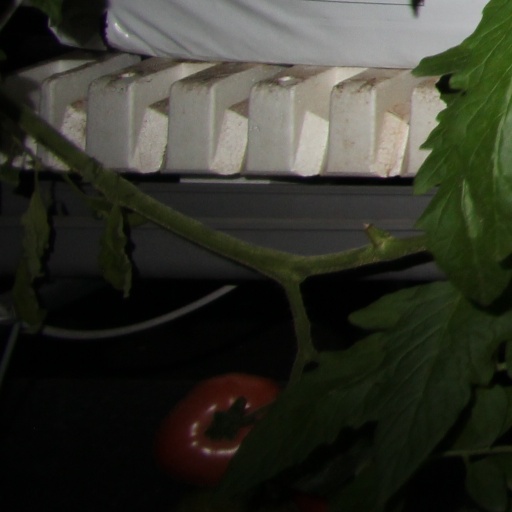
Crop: tomato